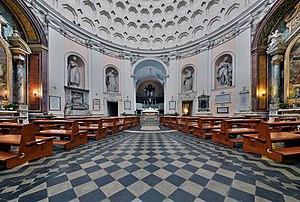
L‘église San Bernardo alle Terme est une église romaine située dans le rione de Castro Pretorio sur la via Torino, qui fait partie de l'ensemble antique des thermes de Dioclétien. Elle est dédiée au moine Bernard de Clairvaux.